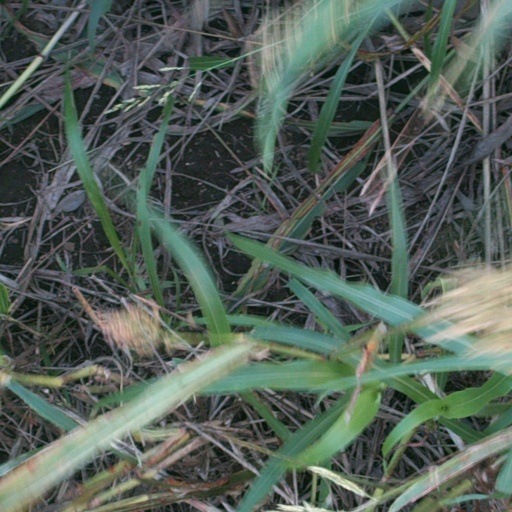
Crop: sorghum